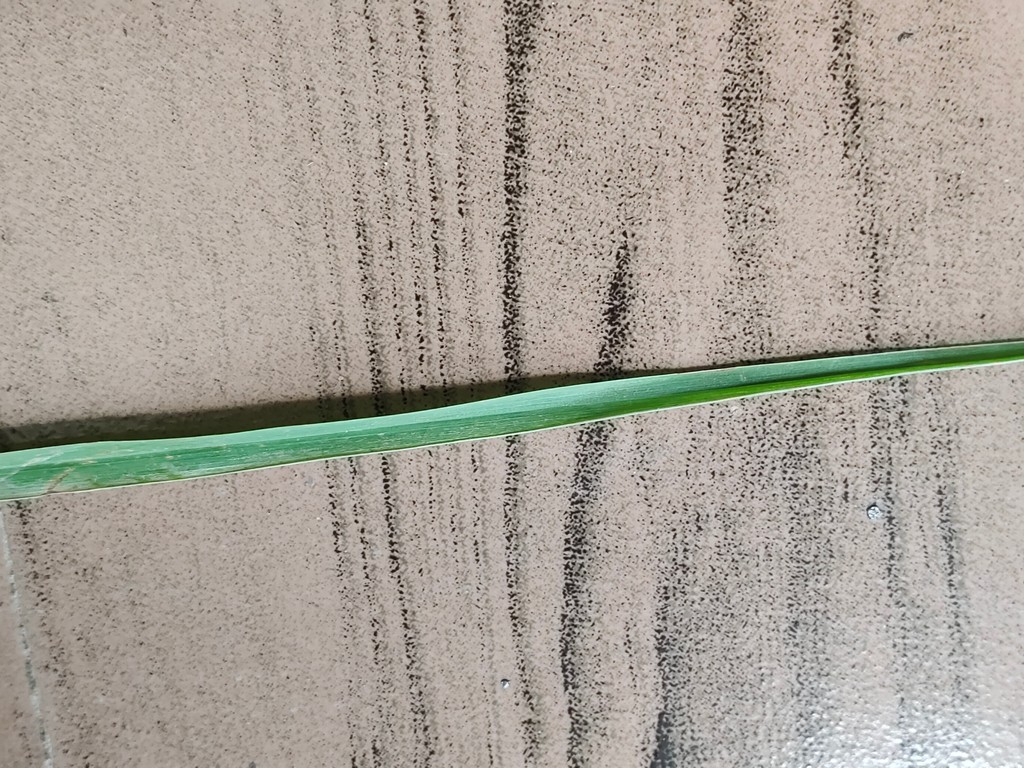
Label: Unhealthy